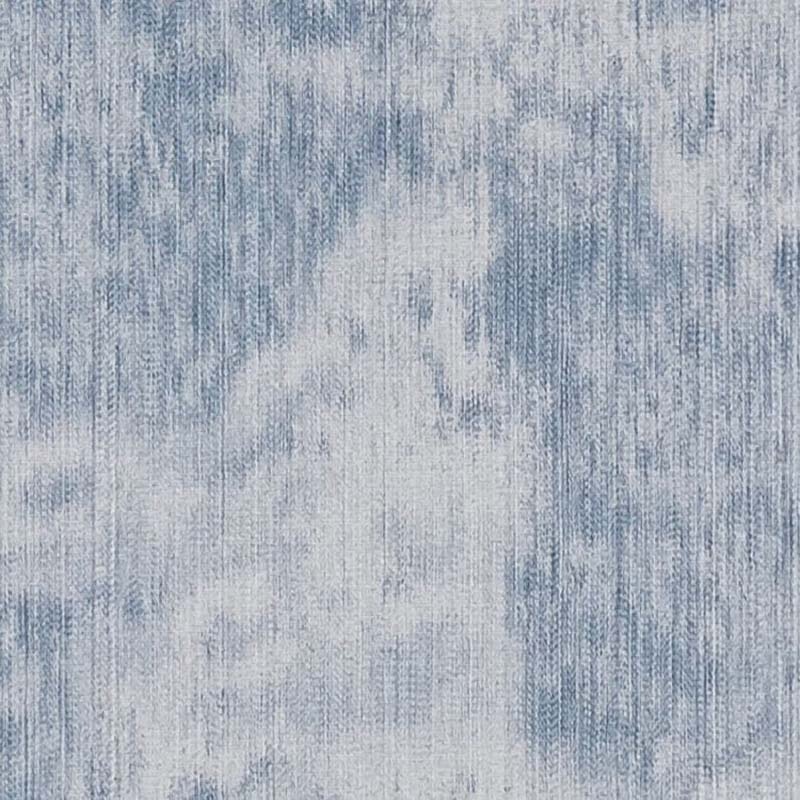
Clarke & Clarke Haze Denim Fabric Sample F1335/02.CAC.0
Brand: Clarke & Clarke
Category: Arts & Entertainment > Hobbies & Creative Arts > Arts & Crafts > Art & Crafting Materials > Textiles > Fabric > Denim